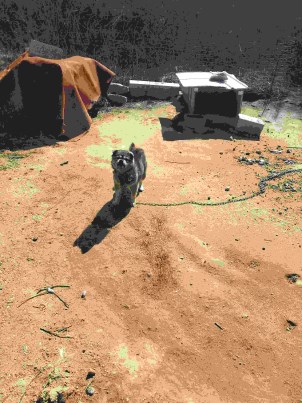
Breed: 3336-n000121-chinese_rural_dog